British Expeditionary Force (World War II)

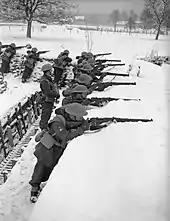

The period from September 1939 to 10 May 1940 was known as the Phoney War, the only Allied operation of any significance being the French Saar Offensive (7 September to 16 October 1939). The section of the Franco-Belgian border to be held by the BEF at that time stretched from Armentières westward towards Menin, then south to the junction of the border and the River Escaut (the French name for the Scheldt) at Maulde, forming a salient around Lille and Roubaix. The British began to dig trenches, weapons pits and pill boxes of the Gort Line. The first BEF fatality was 27-year-old Corporal Thomas Priday, from the 1st Battalion, King's Shropshire Light Infantry, attached to the 3rd Infantry Brigade of the 1st Infantry Division, killed on 9 December 1939, when his patrol set off a booby-trap and was fired upon by friendly troops. By November 1939, the French had decided that a defence along the Dyle Line in Belgium was feasible but the British were lukewarm about an advance into Belgium. Gamelin talked them round and on 9 November, the Dyle Plan/Plan D was adopted and on 17 November, Gamelin issued a directive detailing a line from Givet to Namur, the Gembloux Gap, Wavre, Louvain and Antwerp. For the next four months, the Dutch and Belgian armies laboured over their defences, the BEF expanded and the French army received more equipment and training.